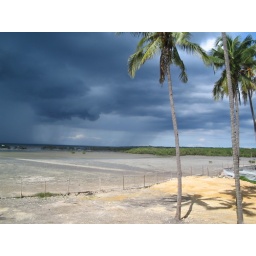
taken at the window of my former office in bigfoot, mactan